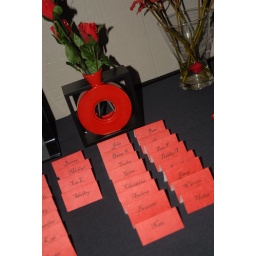
Guest sign in table